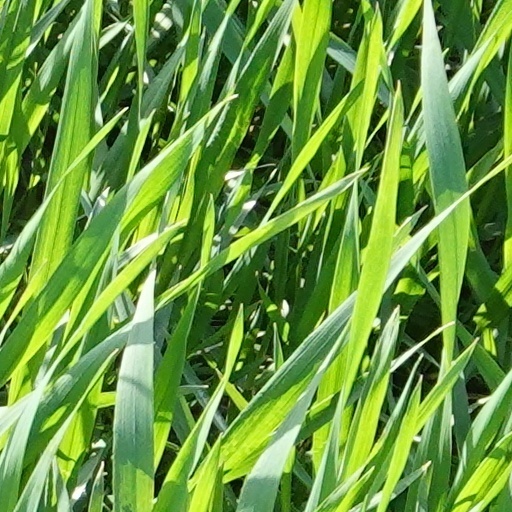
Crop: wheat